Jiehua

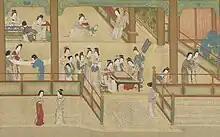
Spring Morning in the Han Palace (汉宫春晓图) by Qiu Ying 仇英

Hailing from Taicang in Jiangsu Province, Qiu Ying holds a distinguished place as one of the “Four Masters of the Wu School” (吴门四家). His artistic journey was profoundly influenced by Zhuo Chen, who recognized and nurtured Qiu Ying’s budding talent. Qiu Ying stands as one of the "Four Masters of the Ming Dynasty," a group of highly influential artists whose works left a profound impact on later artists and significantly contributed to the development of "jiehua" and other painting styles, both within and beyond China’s borders. Qiu Ying’s artistic odyssey commenced with the meticulous copying of masterpieces from the Tang and Song dynasties, establishing a strong foundation for his future artistic prowess within "jiehua". Notably, Qiu Ying produced "jiehua" that either aligned with more traditional "jiehua" representations of extant buildings, as seen in “The Jiucheng Palace,” or aligned with newer Ming "jiehua" trends of intimate and highly detailed scenes within small, interior spaces, as seen in "Spring Morning in the Han Palace". Yet regardless of which category his "jiehua" fell into, Qiu Ying always utilized a bright, vivid color palette—a unique feature revived during the Ming period—while simultaneously establishing his signature painstaking attention to detail, evident in every aspect of his paintings, from carefully rendered architectural elements to realistic portrayals of figures and landscapes within the composition.